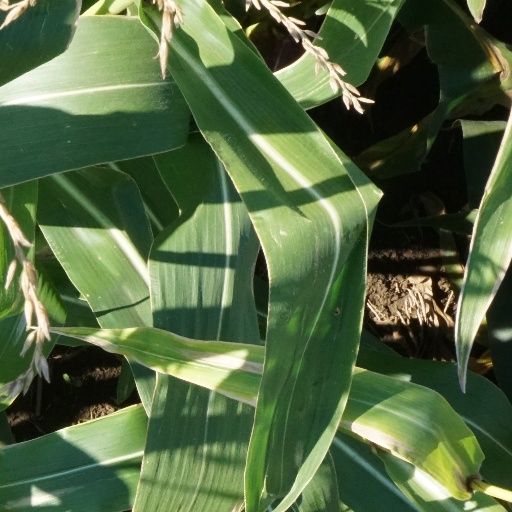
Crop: maize; corn